Sky position (RA, Dec in degrees): 156.129, 15.625
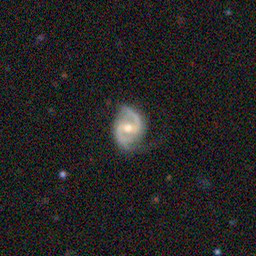
Galaxy morphology: Barred Spiral Galaxies